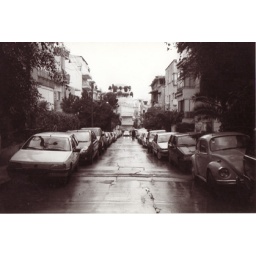
my street in tel aviv, rehov george eliot. my building is down on the right, #14.